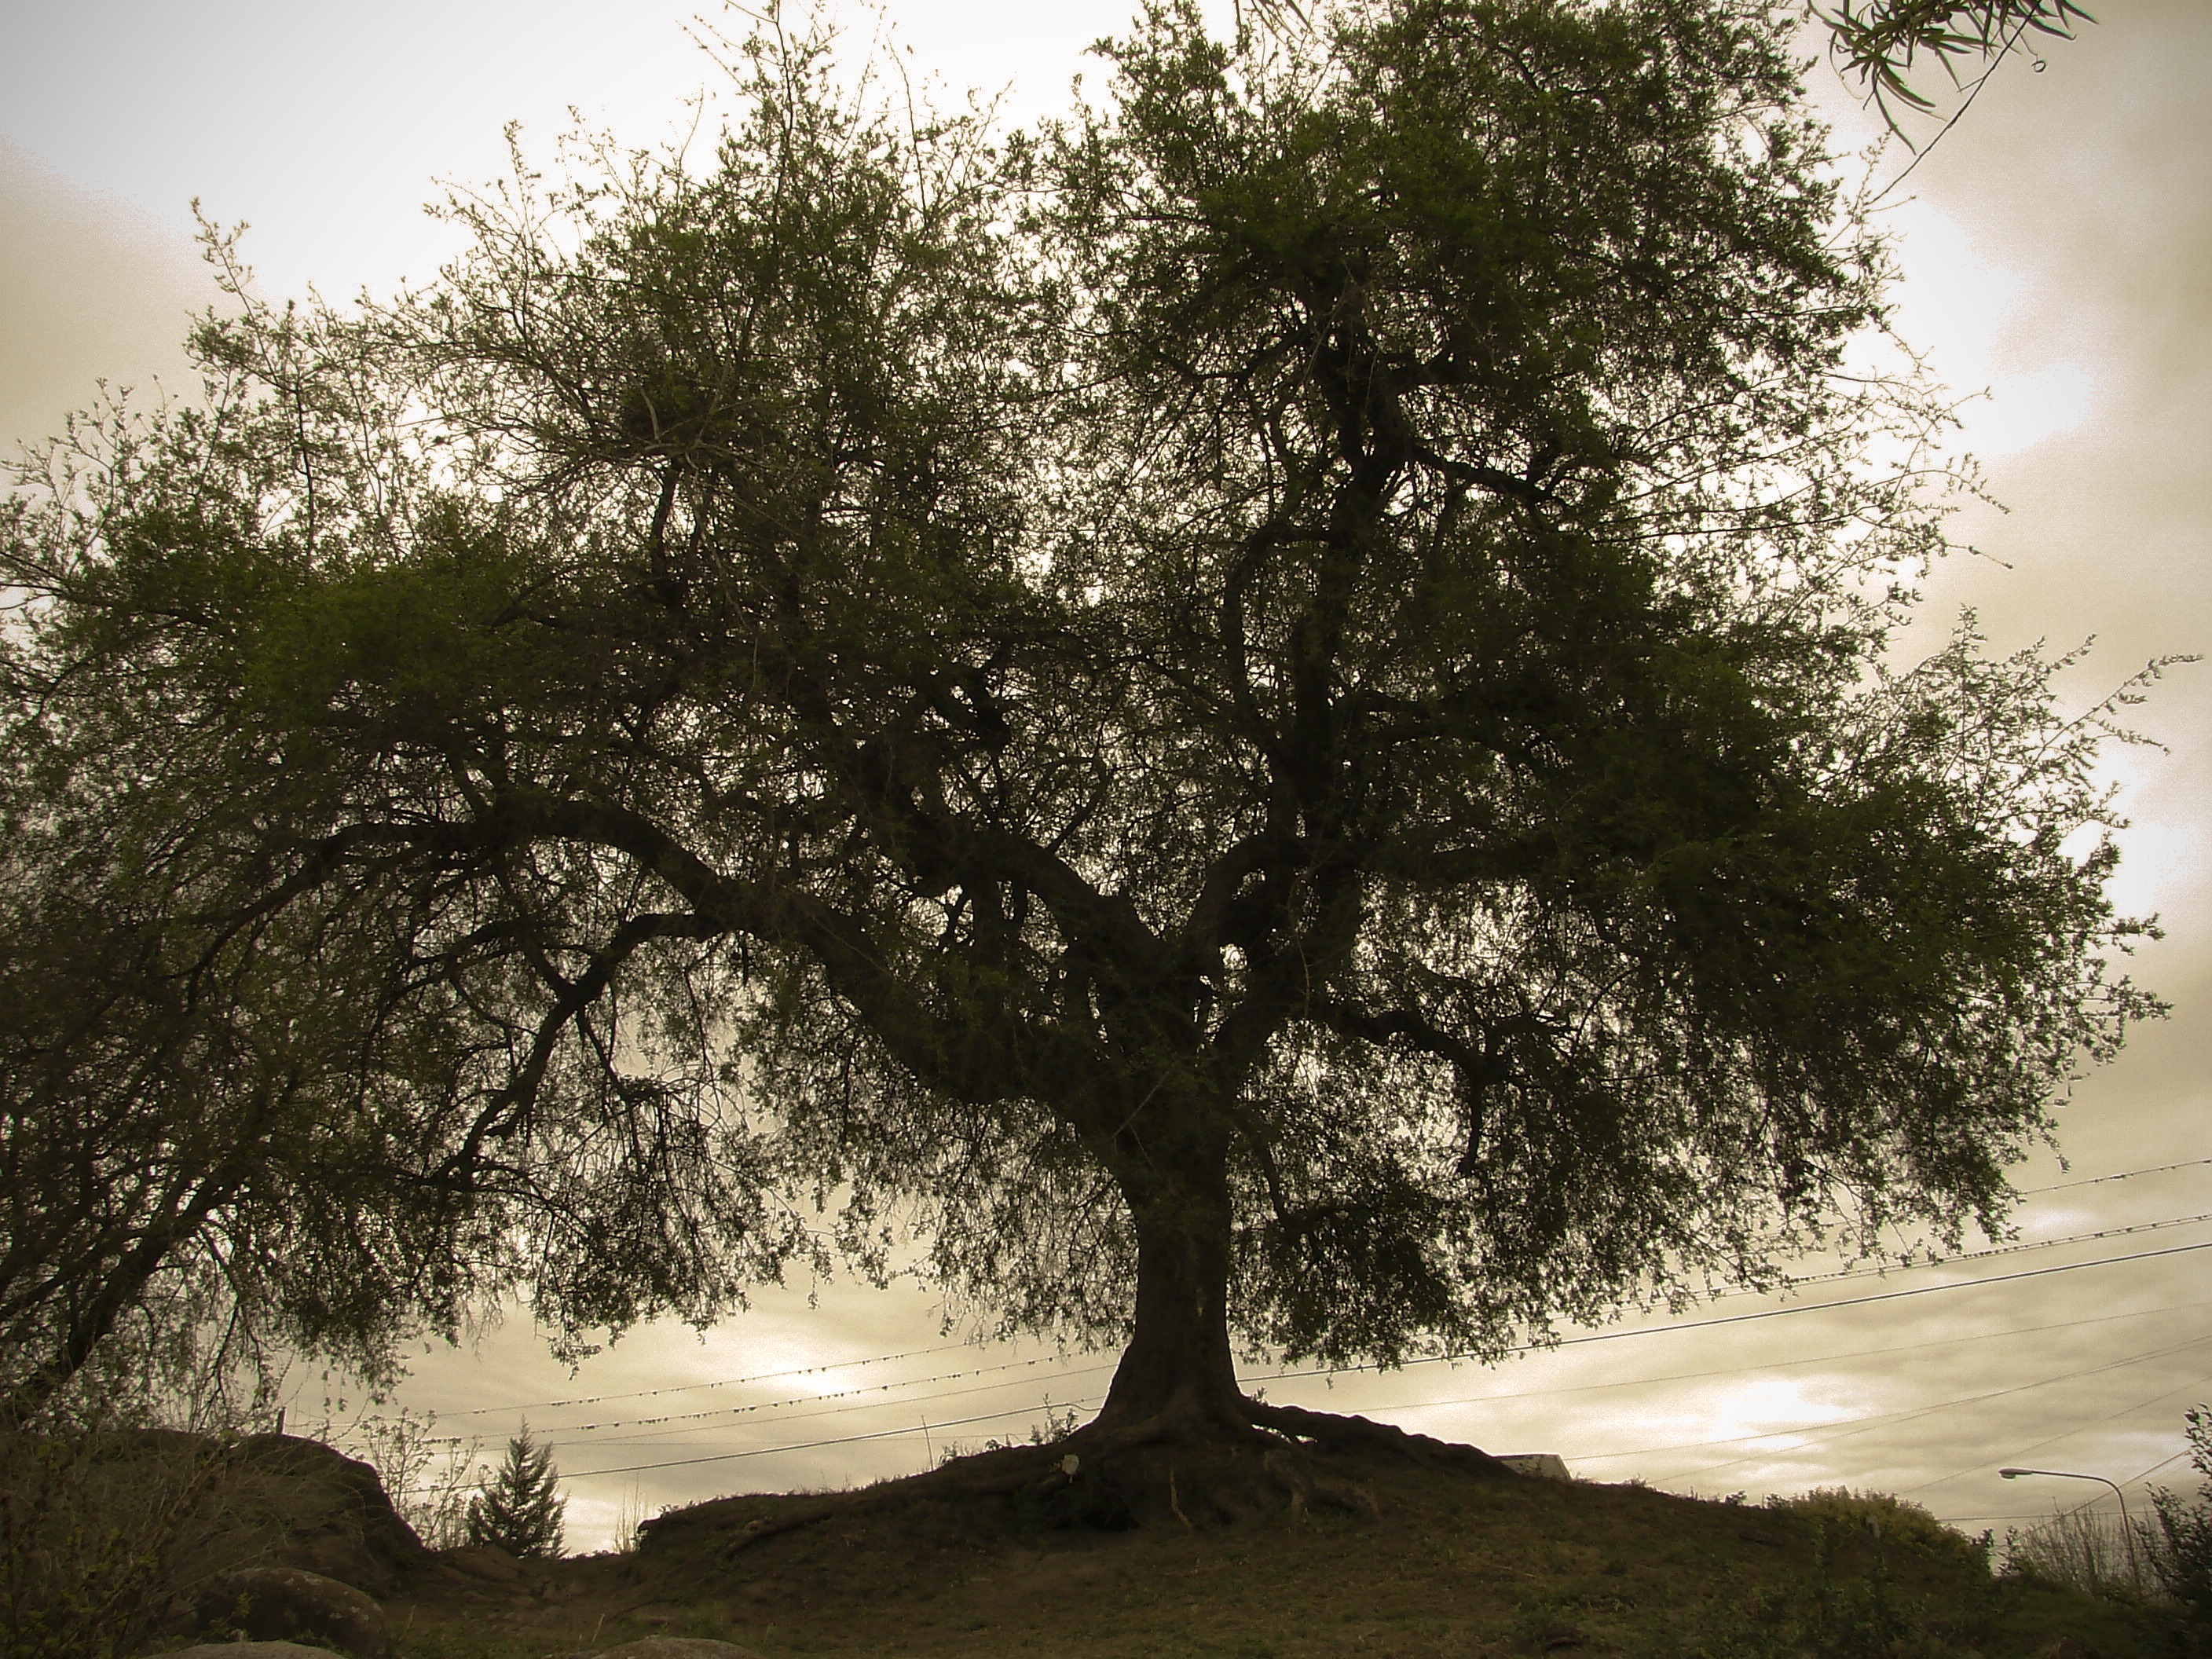
landscape, tree, nature, forest, branch, plant, sunlight, morning, leaf, flower, old, twilight, solo, autumn, flora, savanna, sepia, backlight, oak, woodland, rural area, atmospheric phenomenon, woody plant